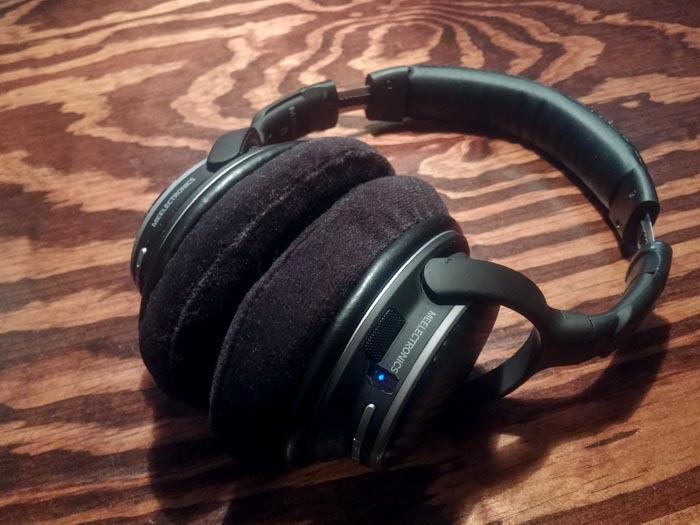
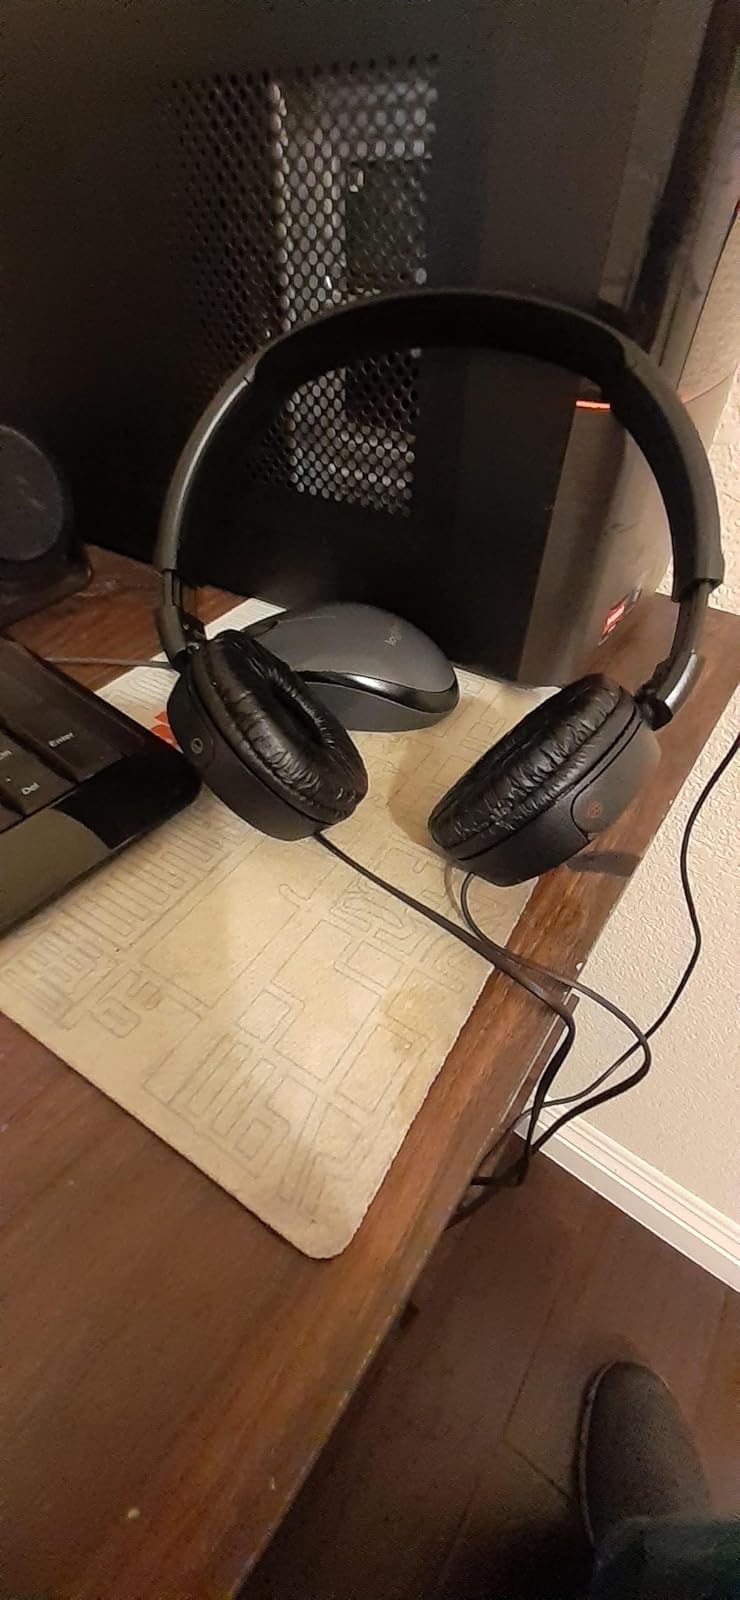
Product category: headphones
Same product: no